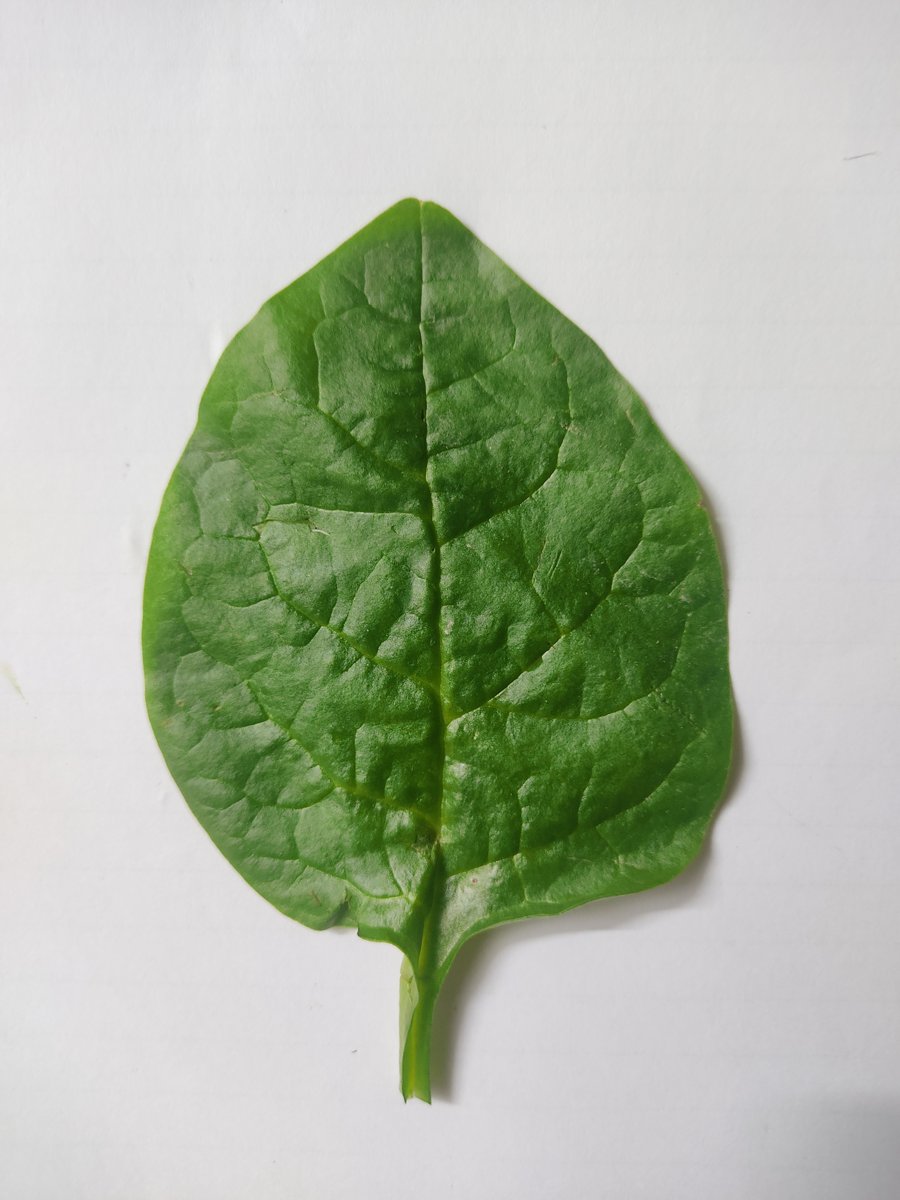
Label: Healthy-Leaf